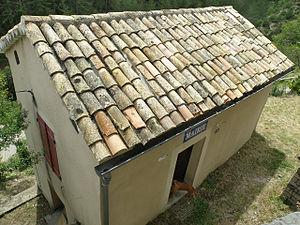
Aulan est une commune française située dans le département de la Drôme en région Auvergne-Rhône-Alpes.